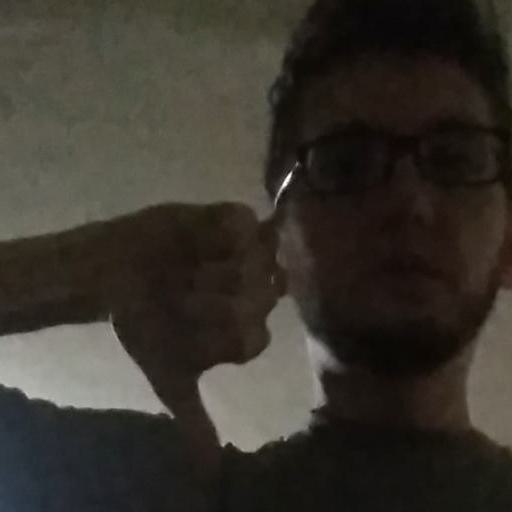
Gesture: dislike